Non-drying oil

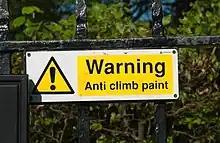
A warning sign for anti-climb paint, a type of paint based on non-drying oil

A non-drying oil is an oil which does not harden and remains liquid when it is exposed to air. This is as opposed to a drying oil, which hardens (through polymerization) completely, or a semi-drying oil, which partially hardens. Oils with an iodine number of less than 115 are considered non-drying.